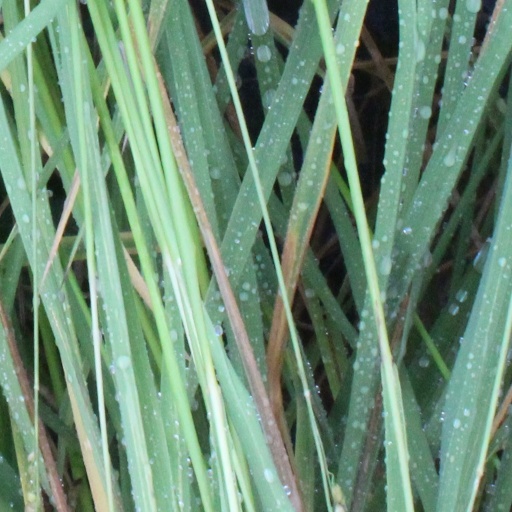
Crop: rice